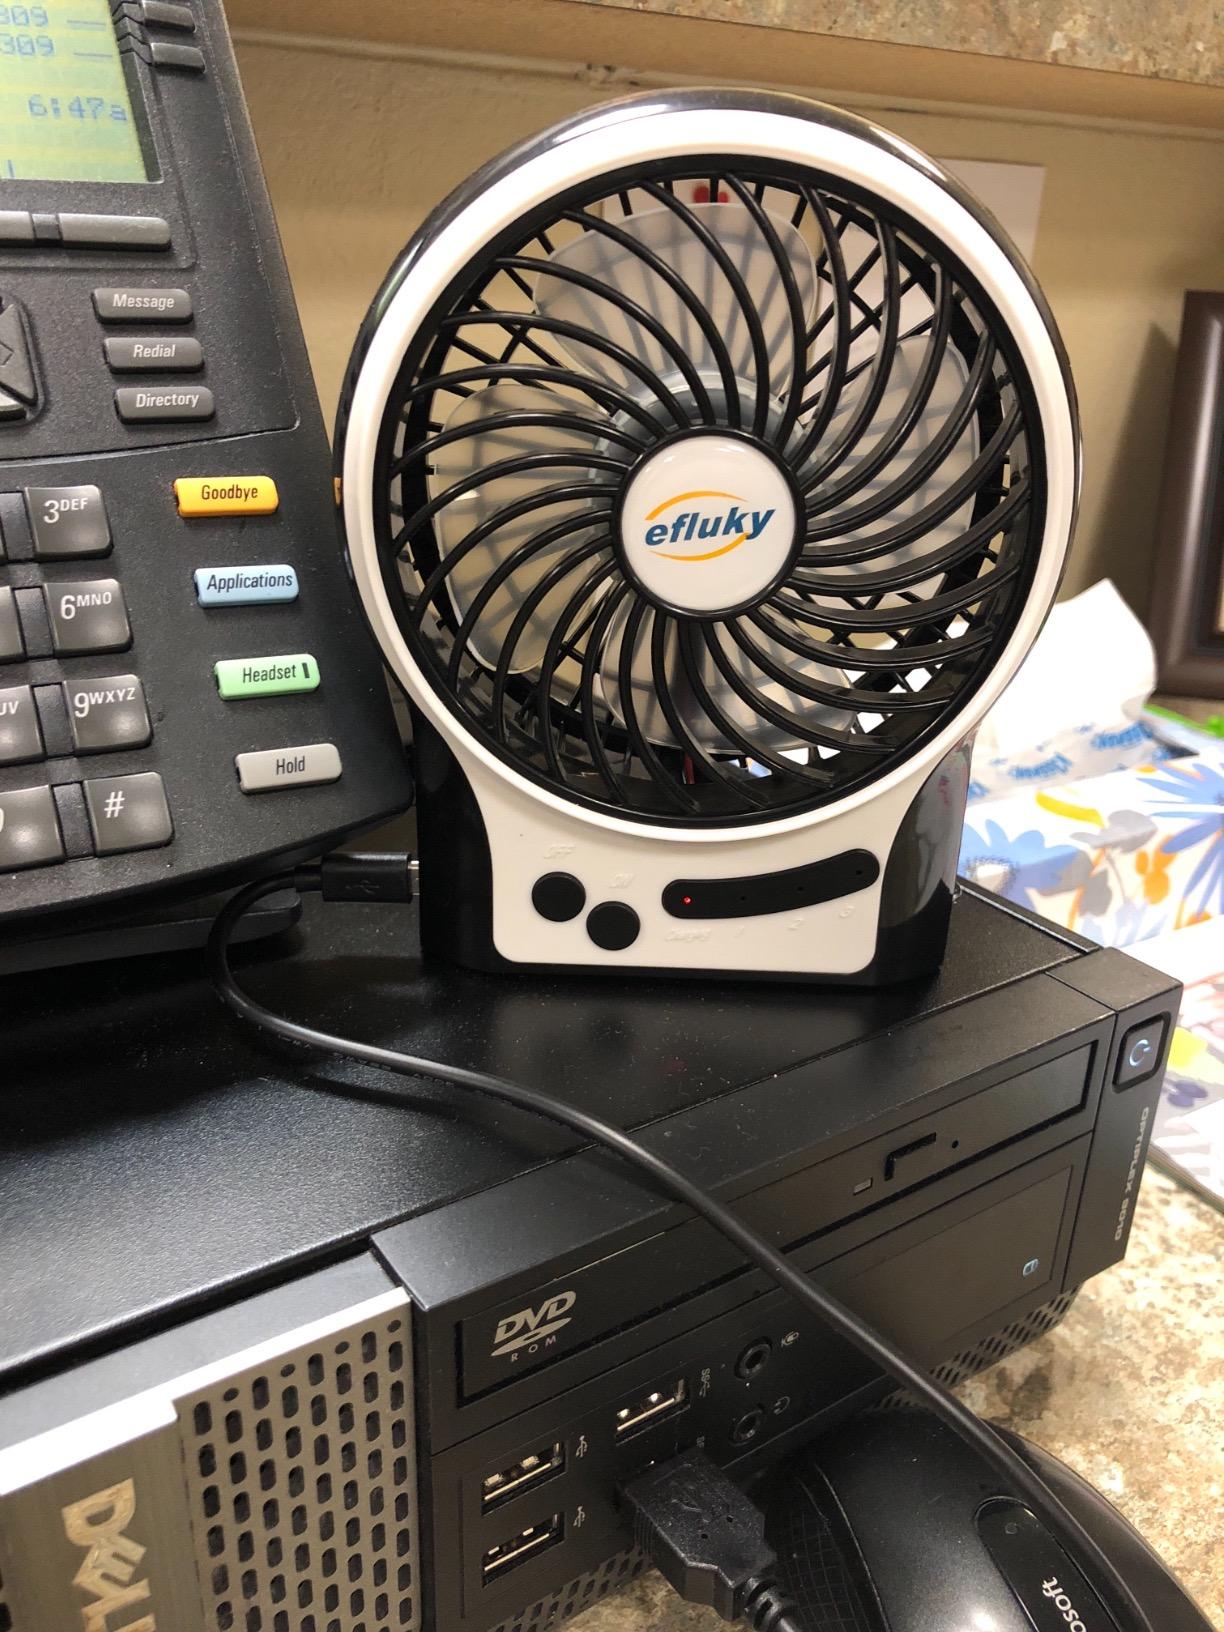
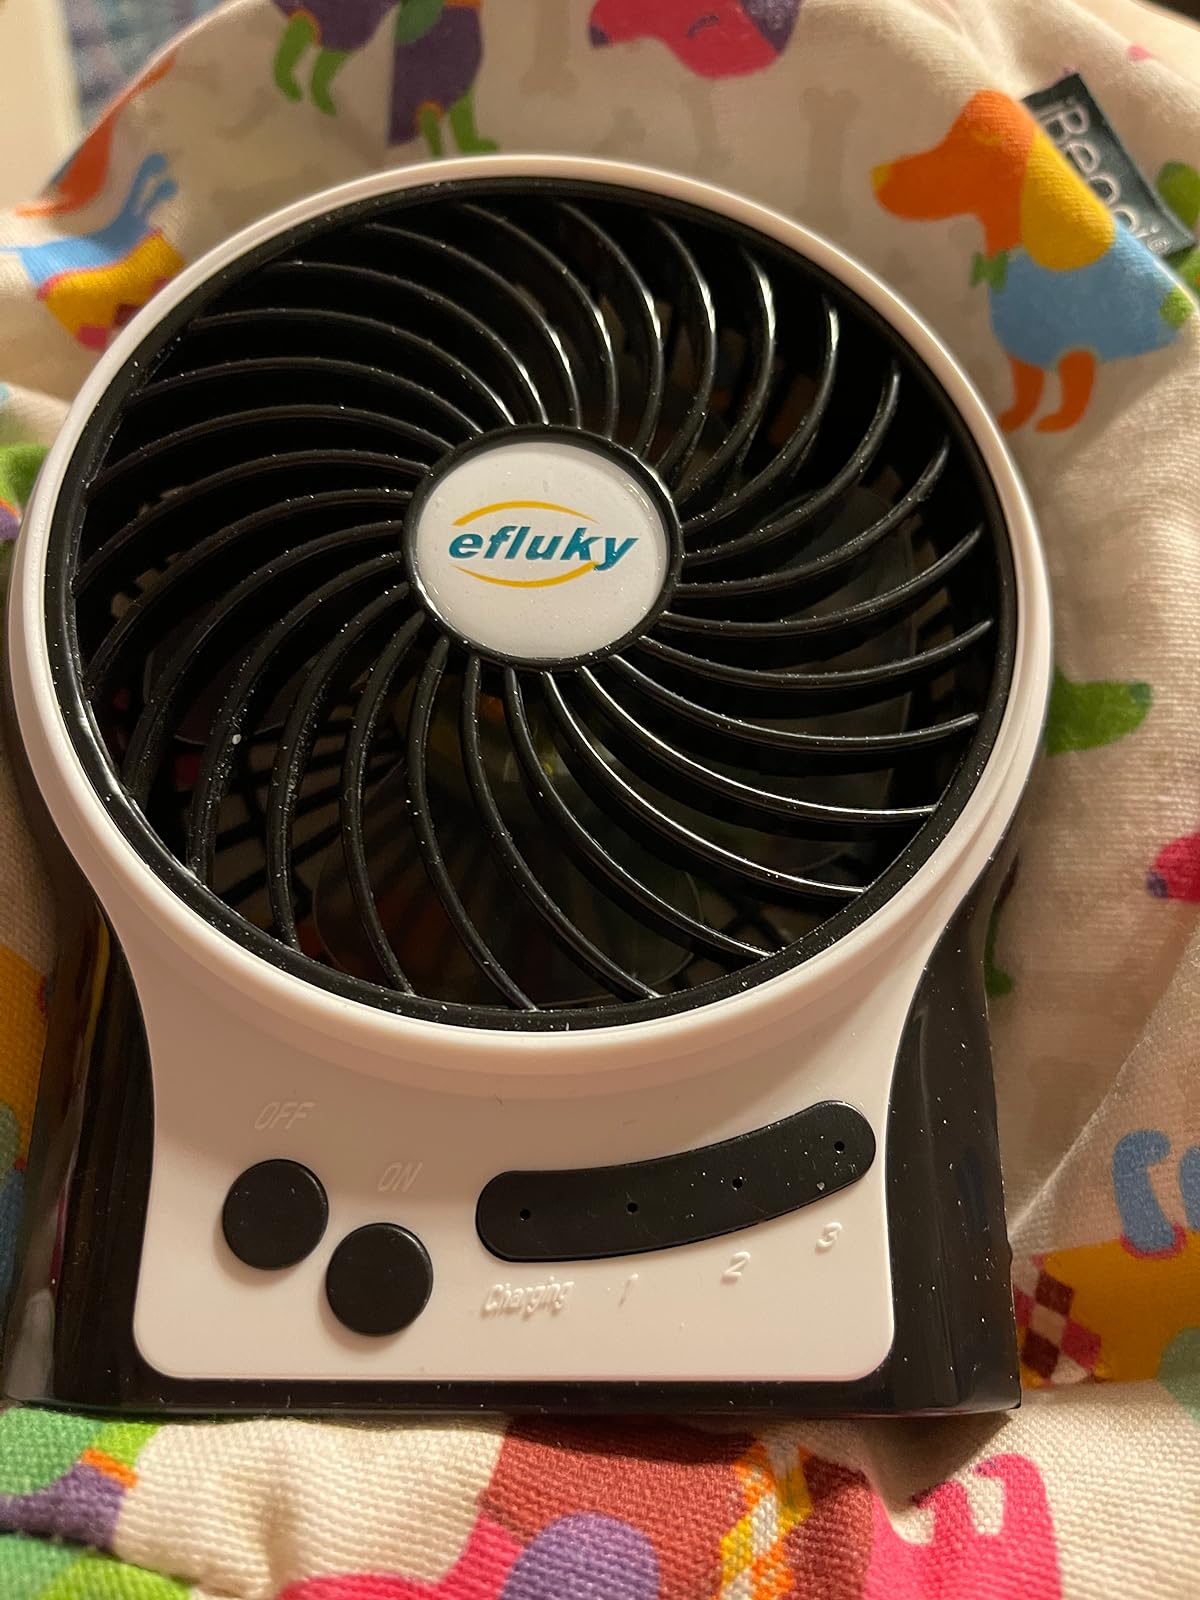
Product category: fan
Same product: yes